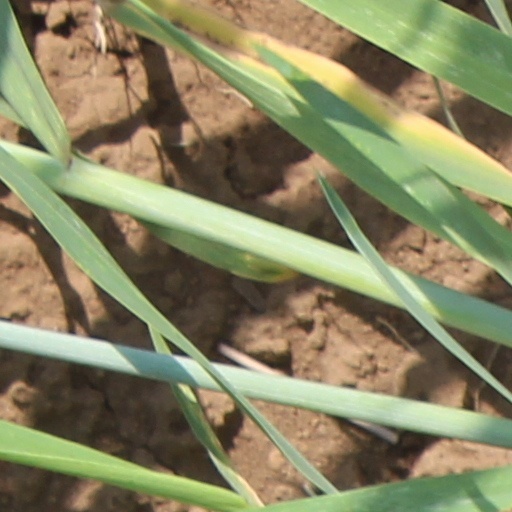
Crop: wheat